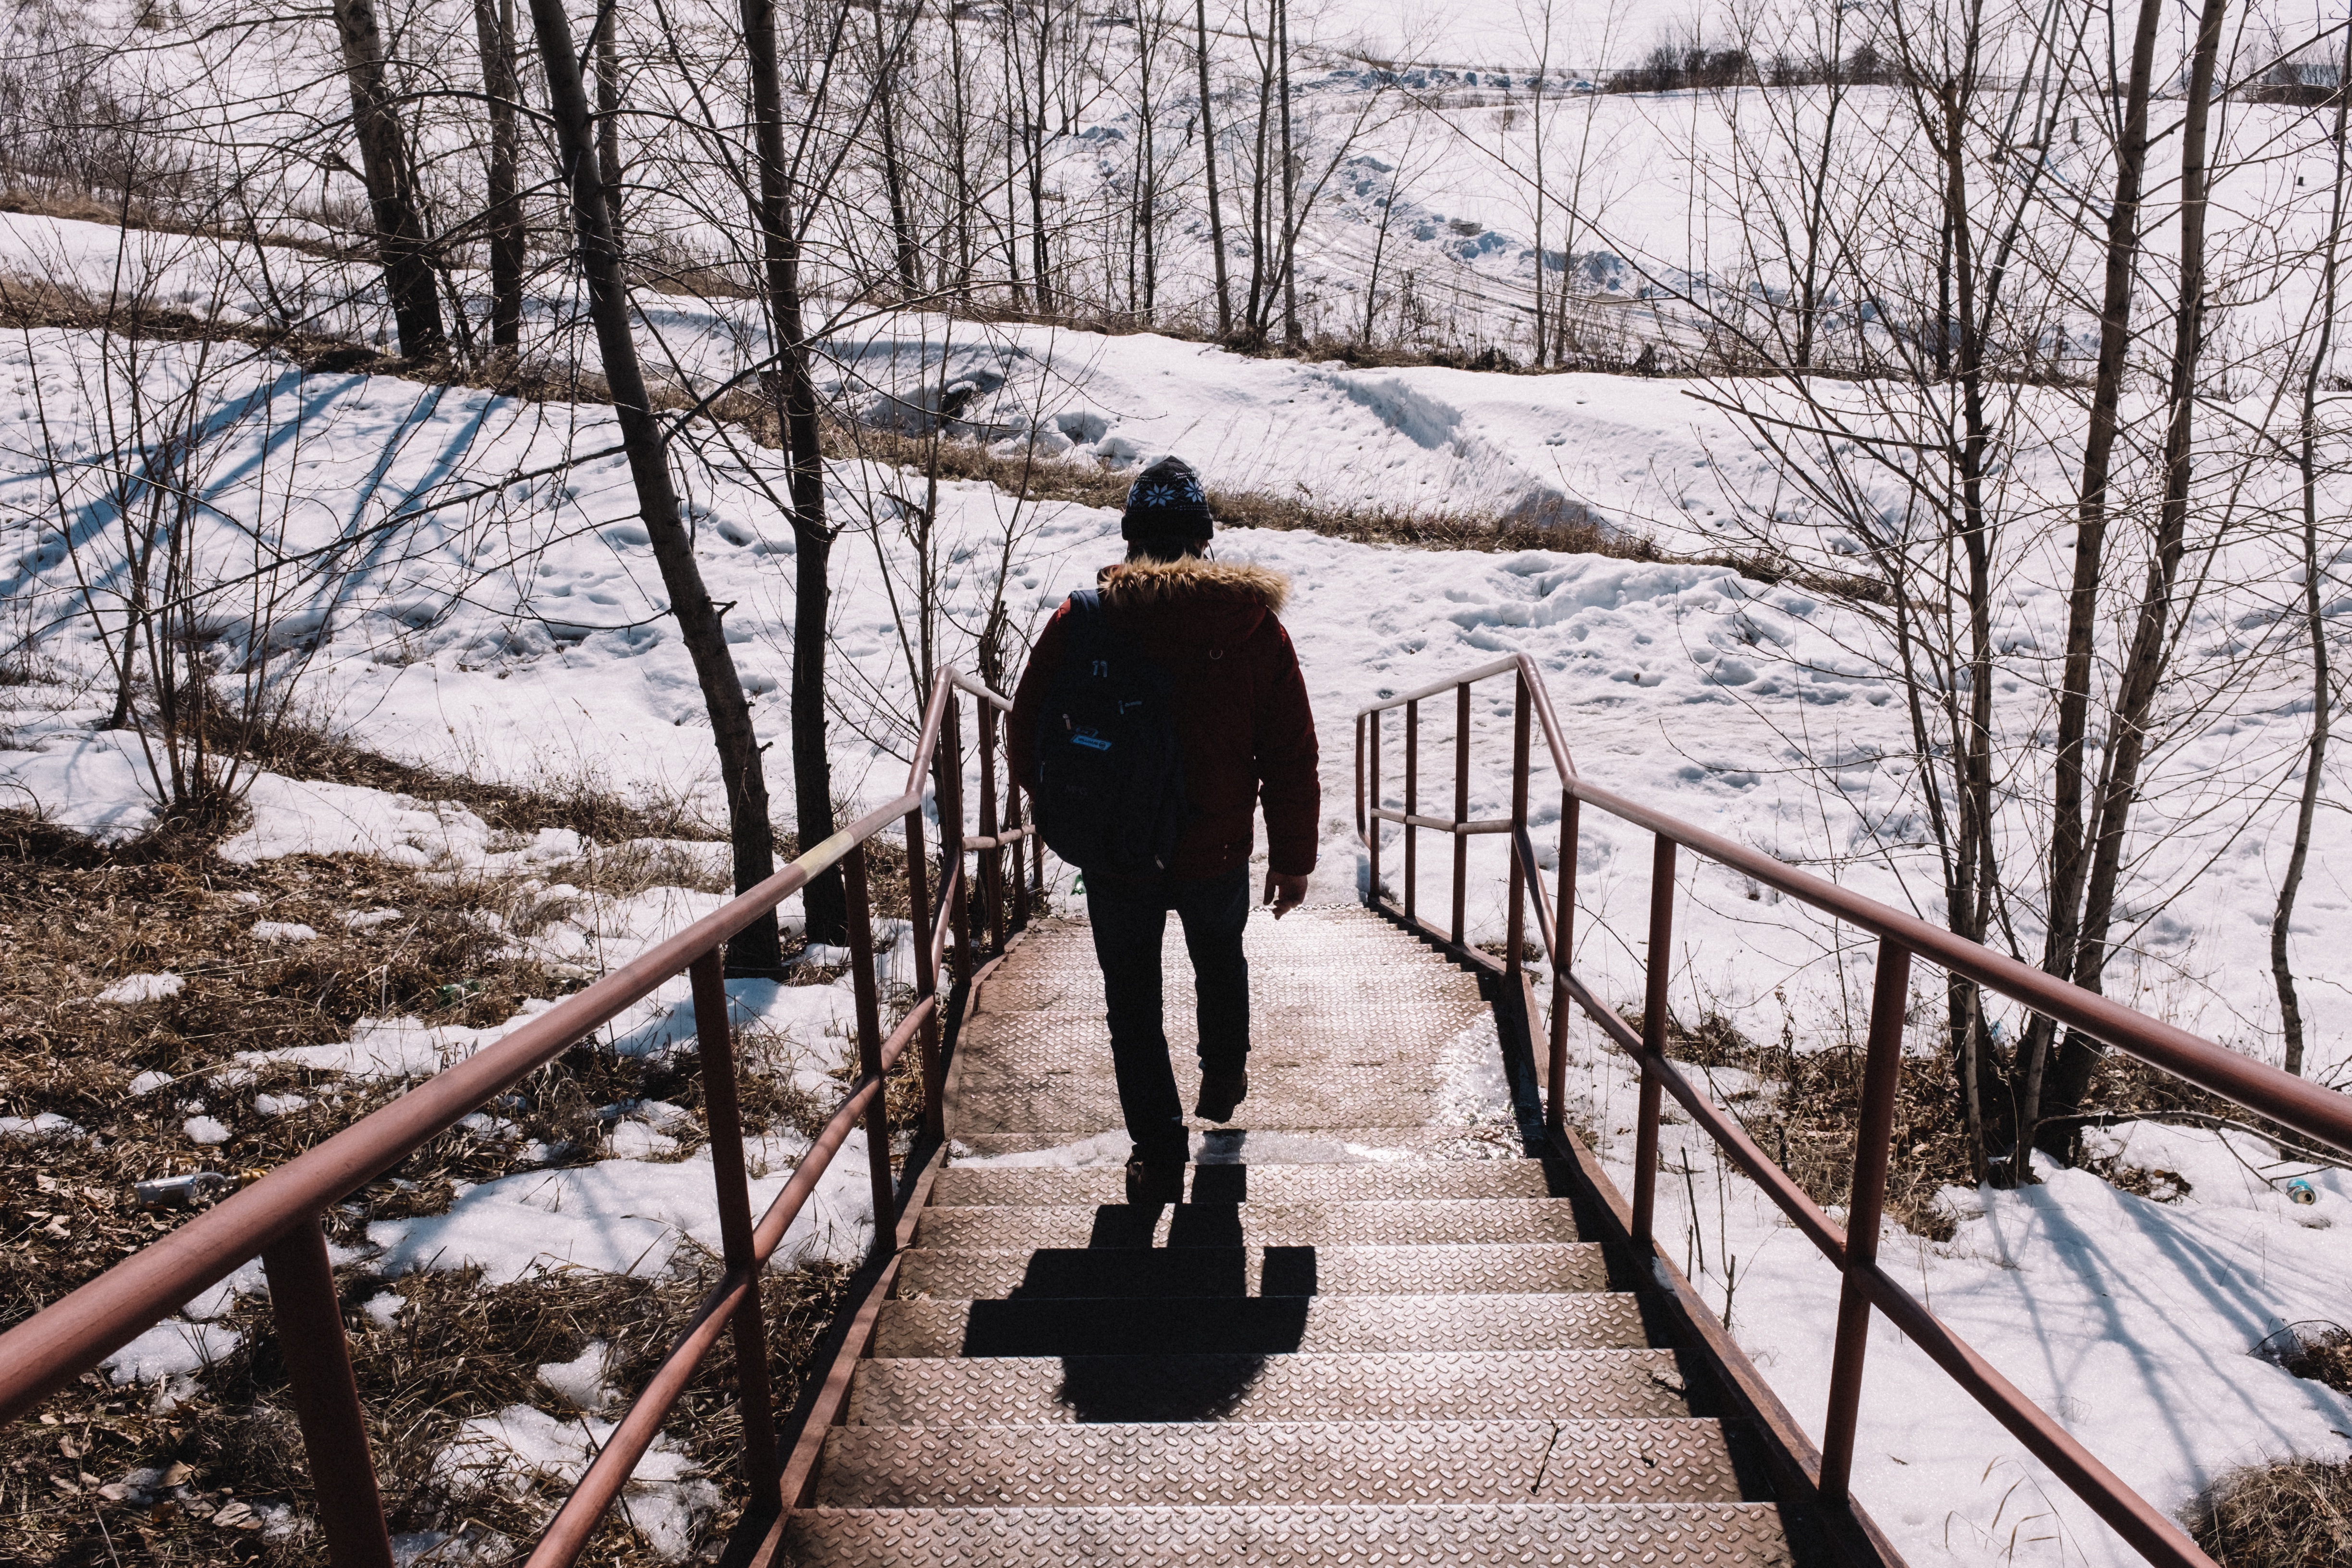
tree, snow, winter, track, spring, weather, season